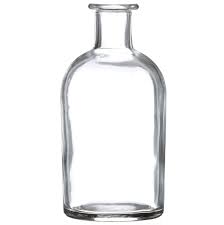
Label: glass